José Cândido de Carvalho

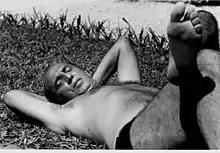

José Cândido de Carvalho was a Brazilian writer born in Campos dos Goytacazes, Rio de Janeiro on August 5, 1914. His novel "O Coronel e o Lobisomem" (English: "The Colonel and the Werewolf") was the basis for a TV series and feature film. He died on August 1, 1989.